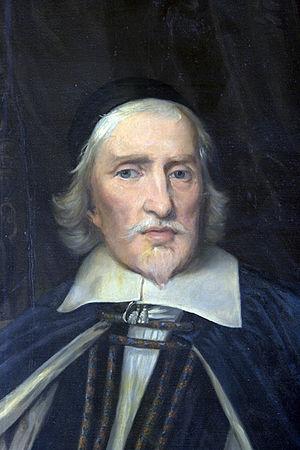
Le doyen de Christ Church est le doyen de la cathédrale Christ Church à Oxford et le chef du conseil d'administration de Christ Church, un collège constitutif de l'Université d'Oxford. La cathédrale est l'église mère du diocèse d'Oxford et siège de l'évêque d'Oxford. Le chapitre de chanoines de la cathédrale a formé l'instance dirigeante du collège depuis sa fondation, avec le doyen comme président primus inter pares et ipso facto chef du collège. Depuis le 4 octobre 2014, le doyen est Martyn Percy.